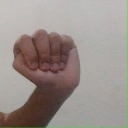
अक्षर: ठ